Currumbin, Queensland

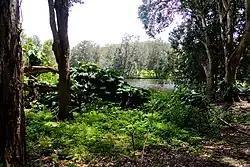
Currumbin Wildlife Sanctuary

Currumbin State School is a government primary (Preparatory to Year 6) school for boys and girls at 6 Philip Street. In 2017, the school had an enrolment of 1,089 students with 73 teachers (63 full-time equivalent) and 32 non-teaching staff (23 full-time equivalent). It includes a special education program.